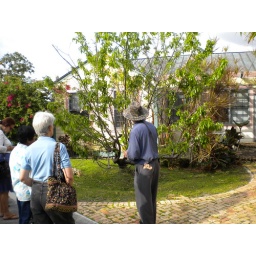
A nice tree in front of an old house in downtown Delray Beach.